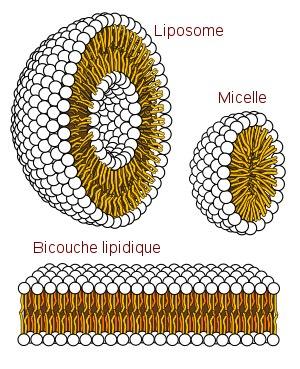
Un phospholipide est un lipide contenant un groupe acide phosphorique en tant que mono ou di-ester. Cette famille inclut notamment les acides phosphatidiques et les phosphoglycérides. Ce sont des lipides amphiphiles, c'est-à-dire constitués d'une « tête » polaire et de deux « queues » aliphatiques. La plupart des phospholipides sont les phosphoglycérides, dont la tête s'organise autour d'un résidu glycérol-3-phosphate estérifié par une molécule polaire, et les deux queues sont les chaînes aliphatiques de deux acide gras. Les autres phospholipides sont les sphingolipides, qui dérivent structurellement de la sphingosine, des sphingomyélines ou des céramides et non du glycérol, la sphingosine constituant l'une des deux queues aliphatiques.